Christianity in the 20th century

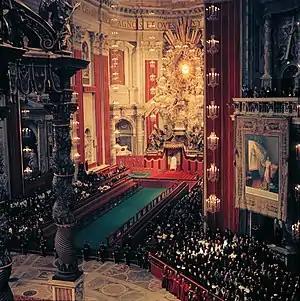
The interior of Saint Peter's Basilica. Prior to these years, the basilica was illuminated using beeswax candles, suspended on high chandeliers.

A major event of the Second Vatican Council, known as Vatican II, was the issuance by Pope Paul VI and Patriarch Athenagoras of a joint expression of regret for many of the past actions that had led up to the Great Schism between the Western and Eastern churches, expressed as the Catholic-Orthodox Joint declaration of 1965. At the same time, they lifted the mutual excommunications dating from the 11th century.